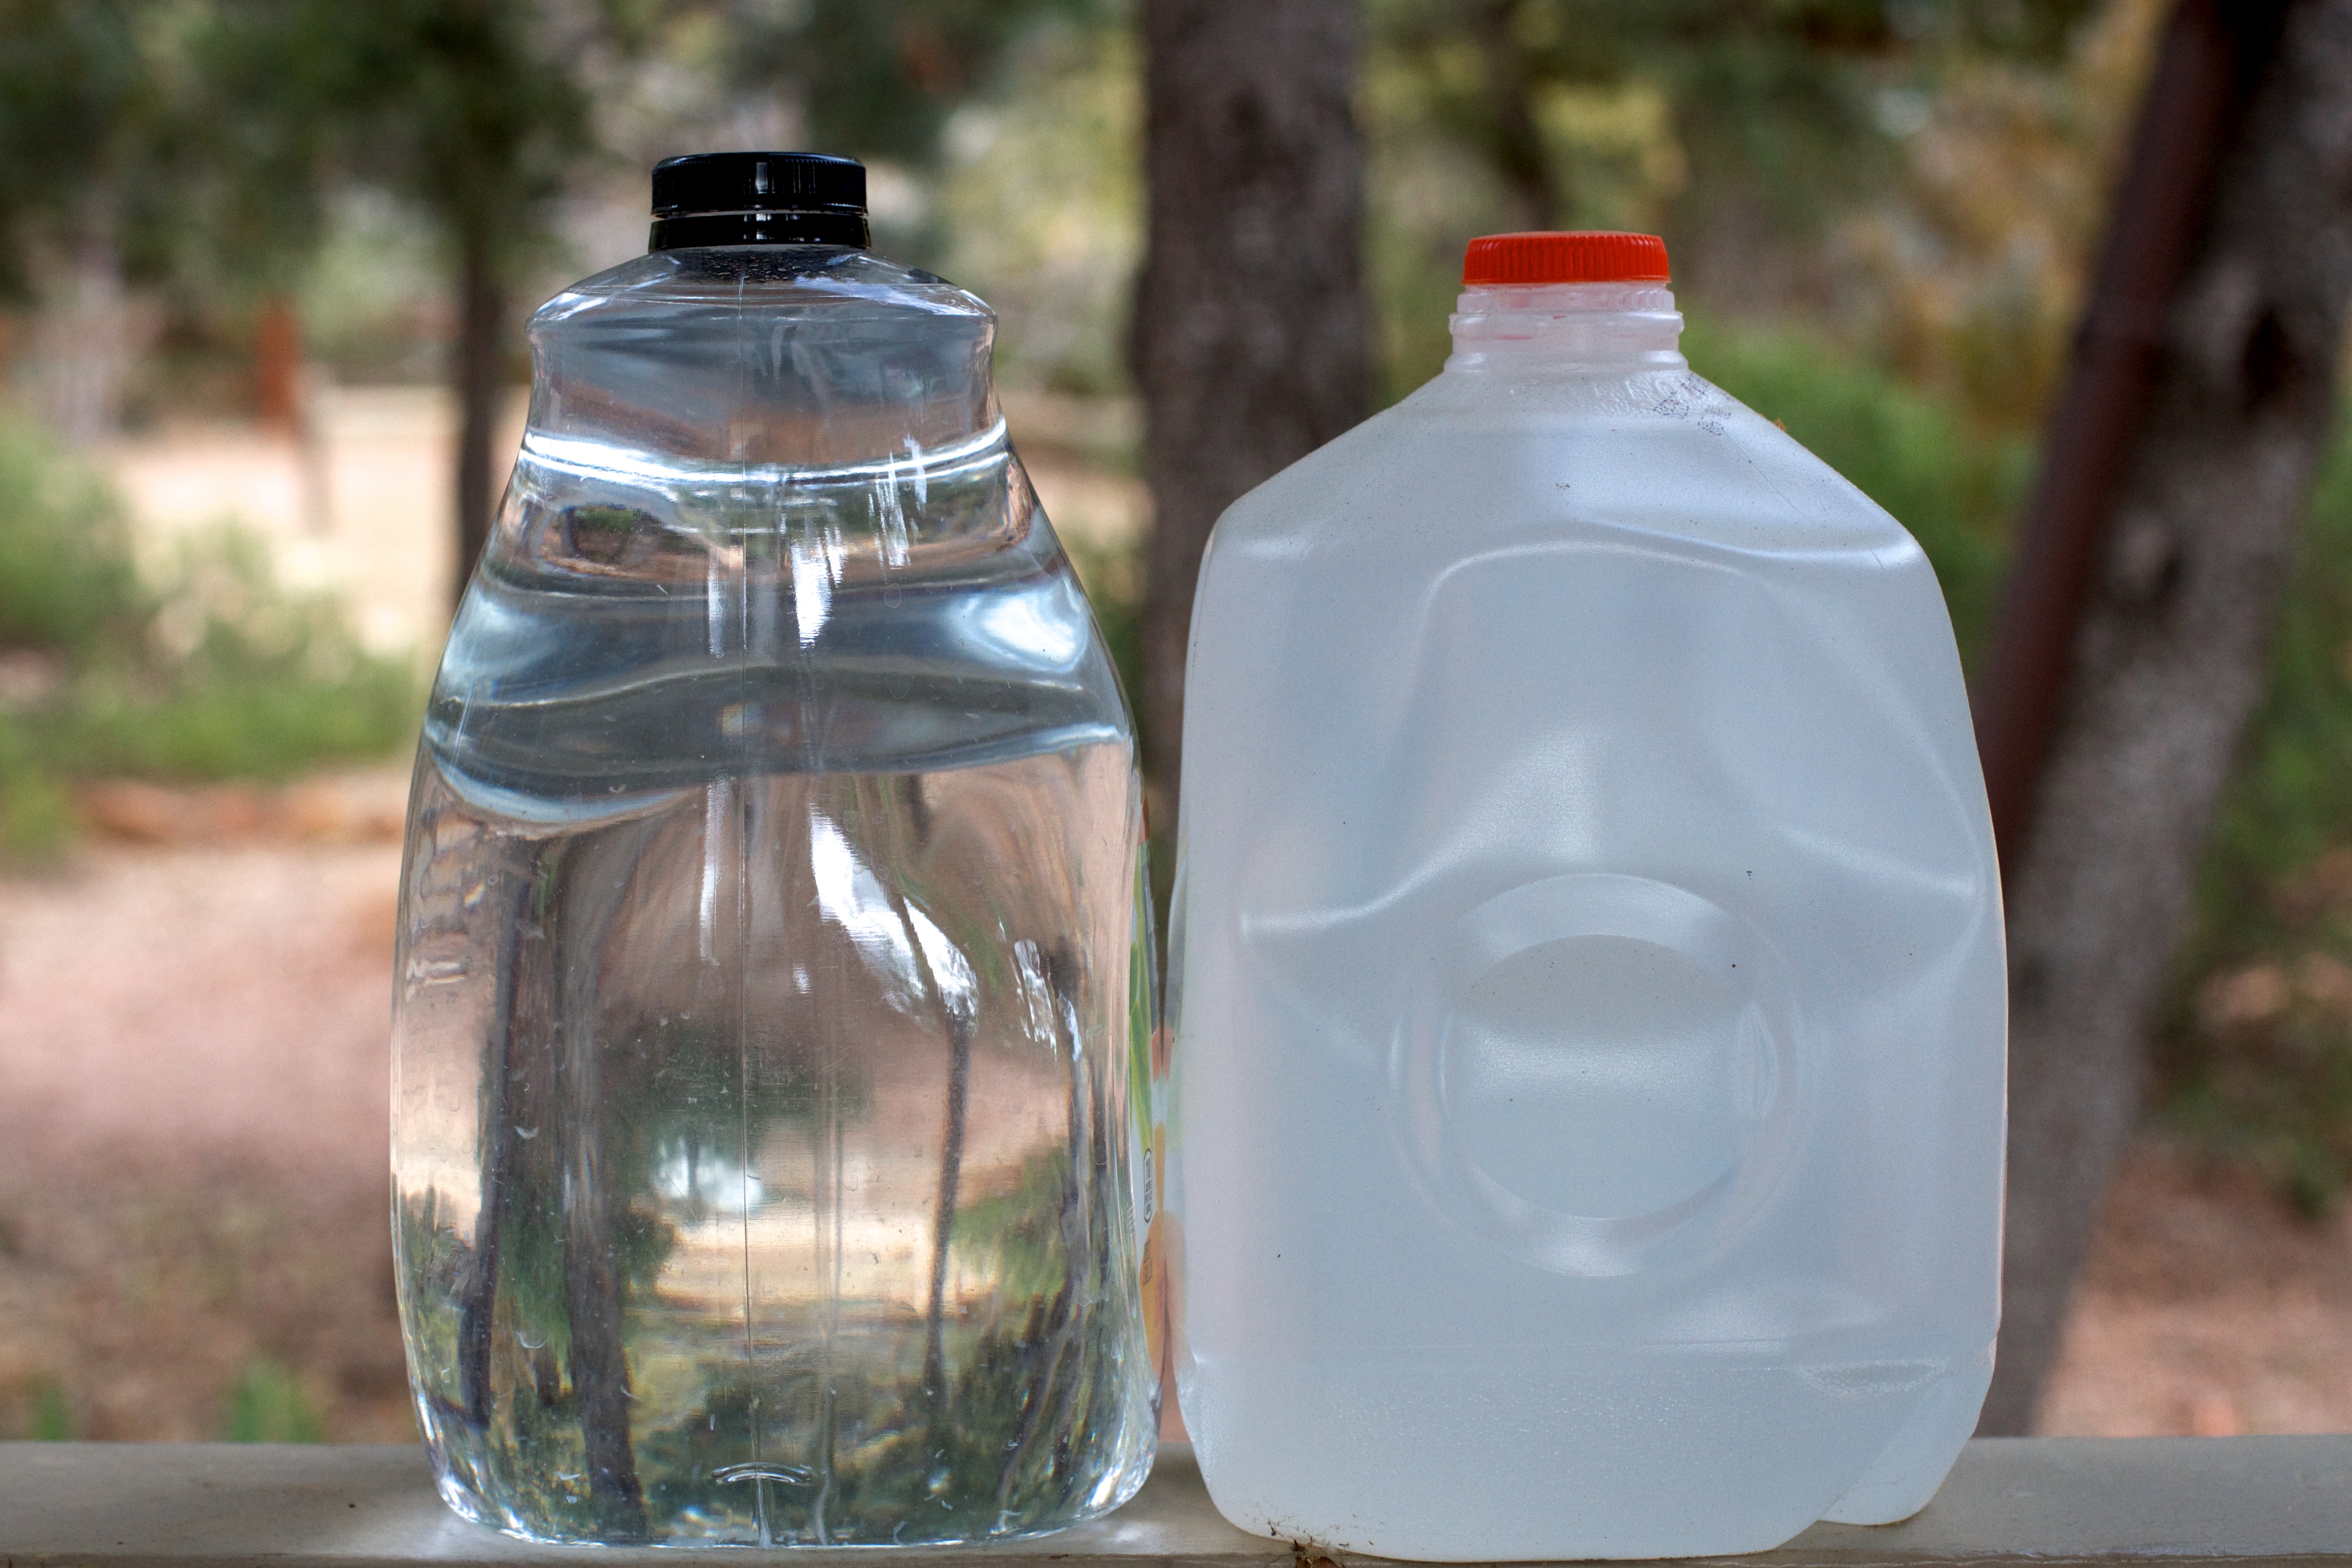
water, drink, bottle, tableware, glass bottle, mason jar, cool image, plastic bottle, drinkware